Gallop Racer

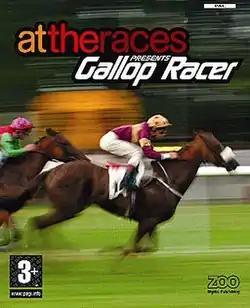
PAL cover artwork of "attheraces Presents Gallop Racer", known as "Gallop Racer 2003" in the USA

is a series of horse racing video games, created by Tecmo.